Brazilian ironclad Barroso

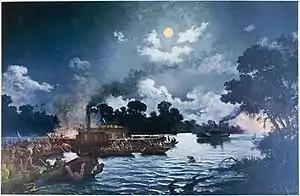
Paraguayans trying to board the battleship "Barroso" and the monitor "Rio Grande" during the War of the Triple Alliance.

"Barroso" was laid down at the Arsenal de Marinha da Côrte in Rio de Janeiro on 21 February 1865. She was launched on 4 November 1865 and completed on 11 January 1866. On 26–28 March 1866 she bombarded the Paraguayan fortifications at Curupaity where she was hit 20 times, but not significantly damaged. The ship bombarded Curuzu Fort, downstream of Curupaity, on 1 September in company with the ironclads , , , , and the monitor . The ships bombarded Curupaity again on 4 September and "Barroso" was hit four more times. On 22 September the Allied army attempted to storm the fortifications at Curupaity, supported by fire from the Brazilian ironclads, but was rebuffed with heavy losses. Between 24 and 29 December "Barroso", "Tamandaré", "Brasil", and 11 gunboats bombarded Curuzu Fort again.